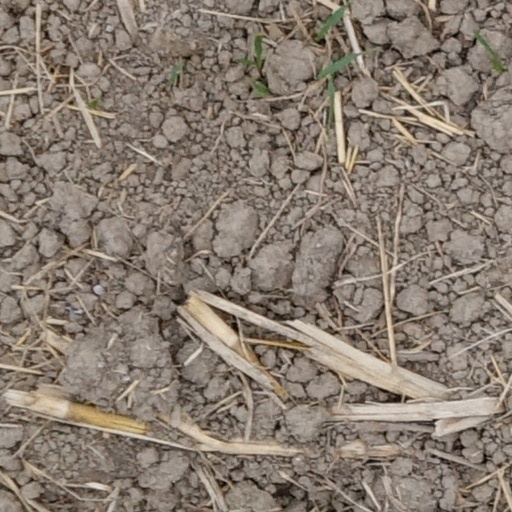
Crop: wheat